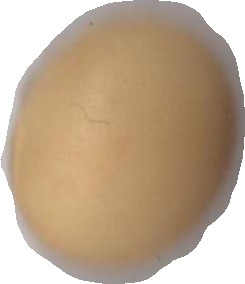
Variety: Anjasmoro